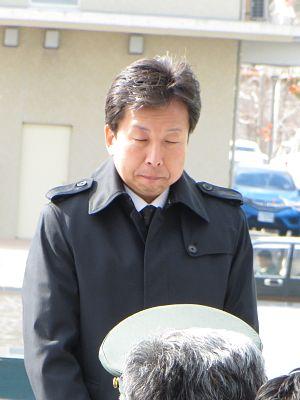
Cette liste des députés de la 48ᵉ législature de la Chambre des représentants du Japon indique les « représentants » ou « député » élus à la Chambre des représentants du Japon à la suite des élections législatives japonaises de 2017.